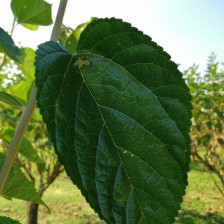
Variety: BlackOodTurkey